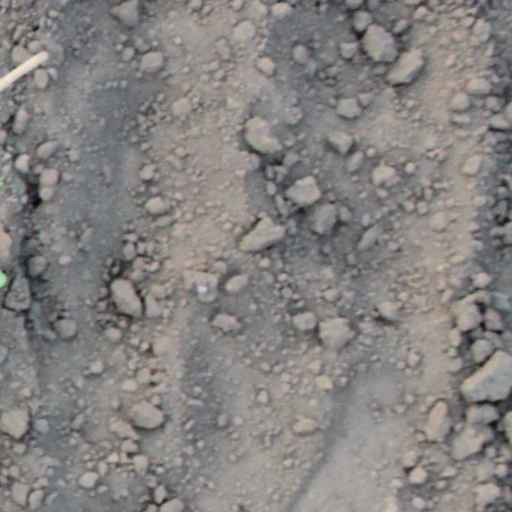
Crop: soybean